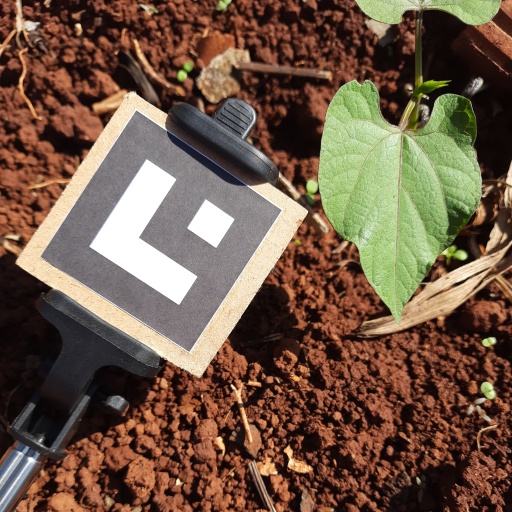
Observations: wavy surface, eating holes in the edge, under sunlight